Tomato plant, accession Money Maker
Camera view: horizontal (90 deg, fisheye); turntable rotation: 210 degrees
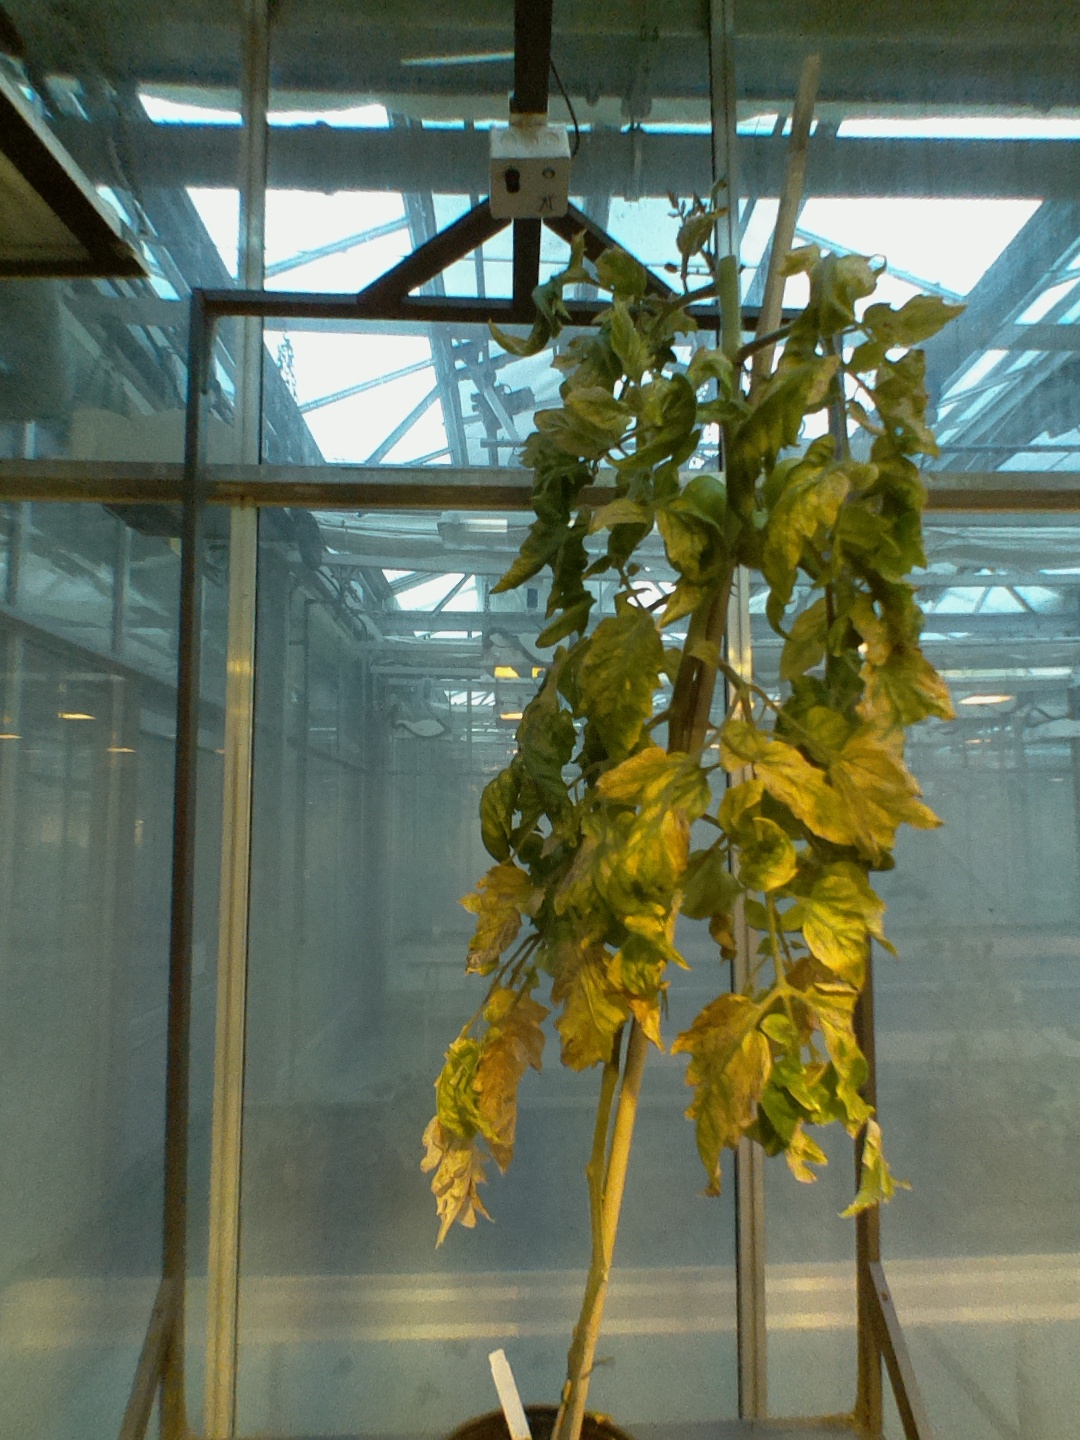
BBCH growth stage 79: 90% -100% of final fruit size